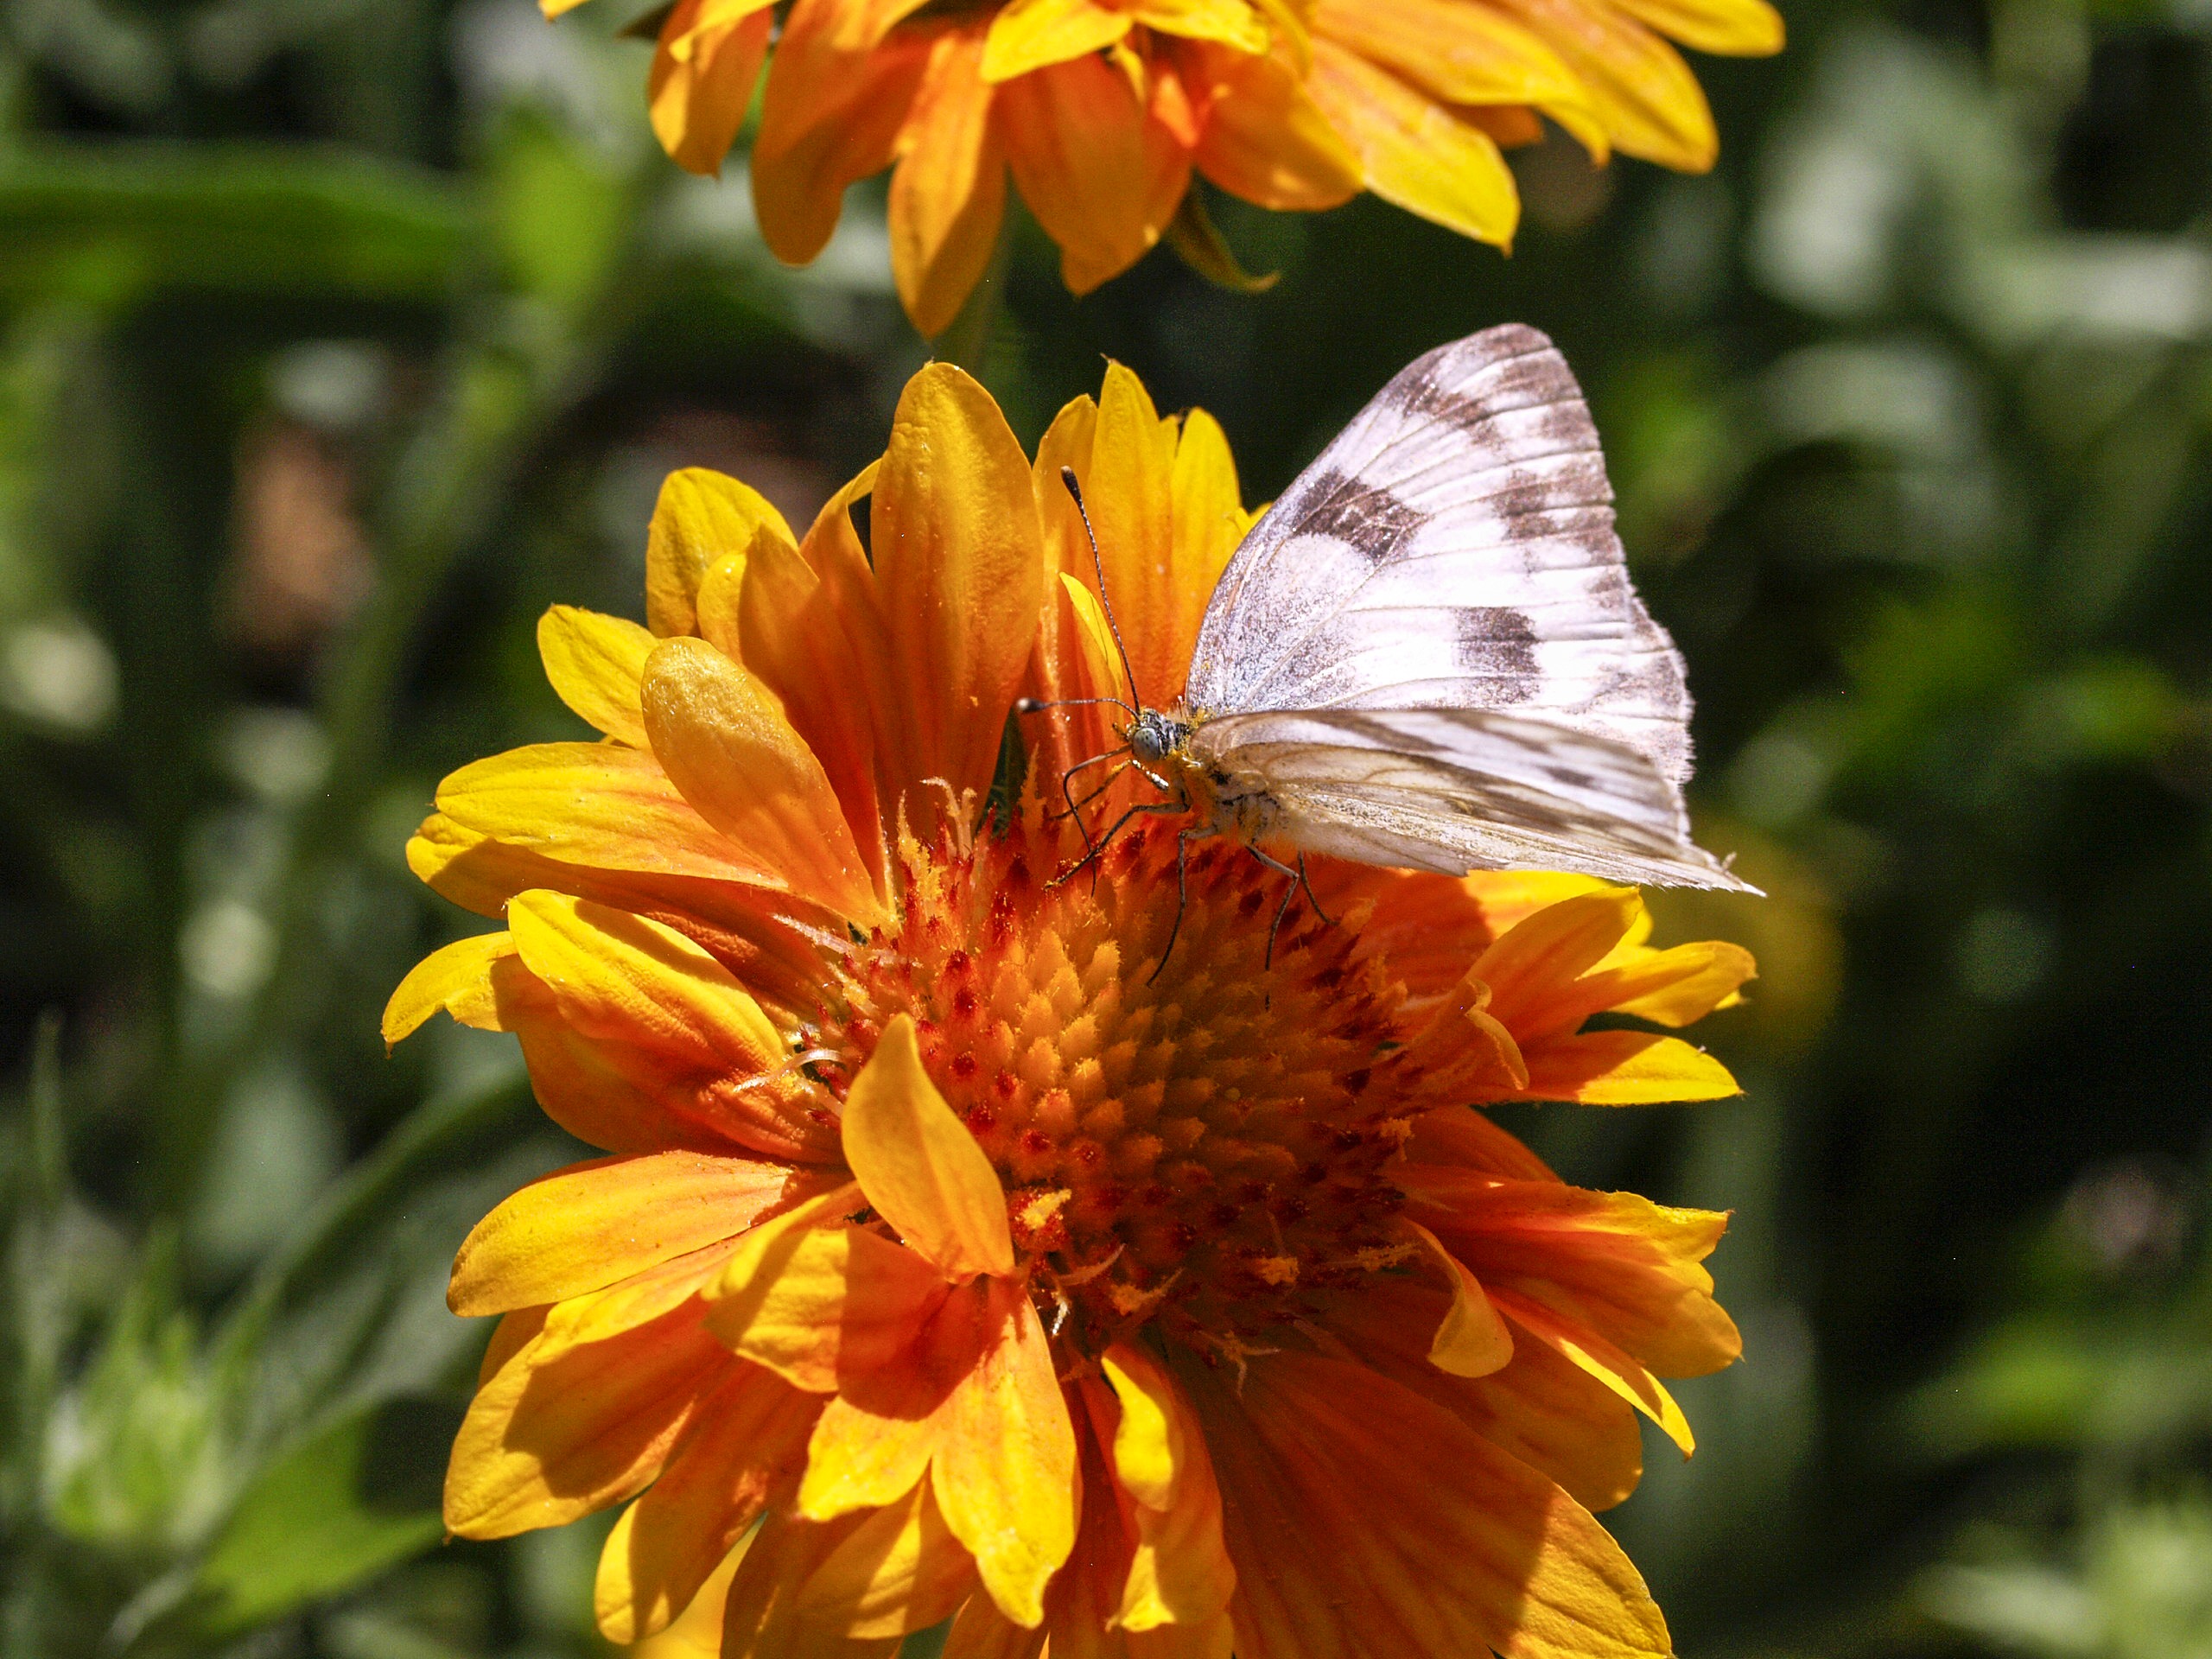
nature, plant, white, meadow, prairie, flower, petal, herb, insect, macro, botany, butterfly, yellow, flora, fauna, invertebrate, wildflower, close up, beautiful, nectar, macro photography, flowering plant, honey bee, daisy family, pollinator, annual plant, land plant, moths and butterflies